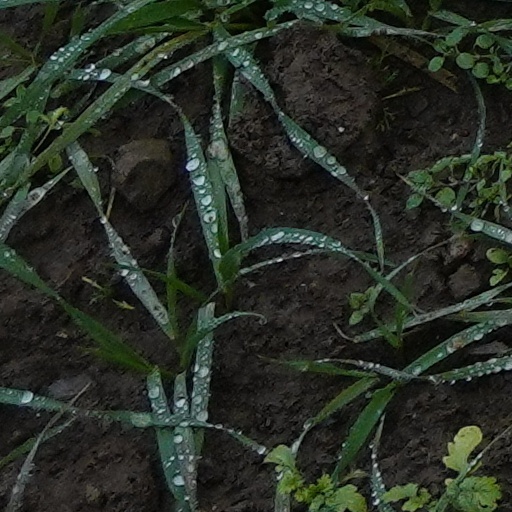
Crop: wheat